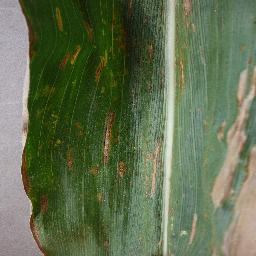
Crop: corn
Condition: (maize)_cercospora_spot_gray_spot